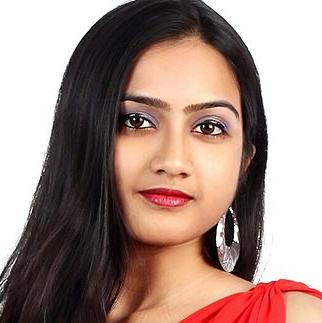
Age: 21